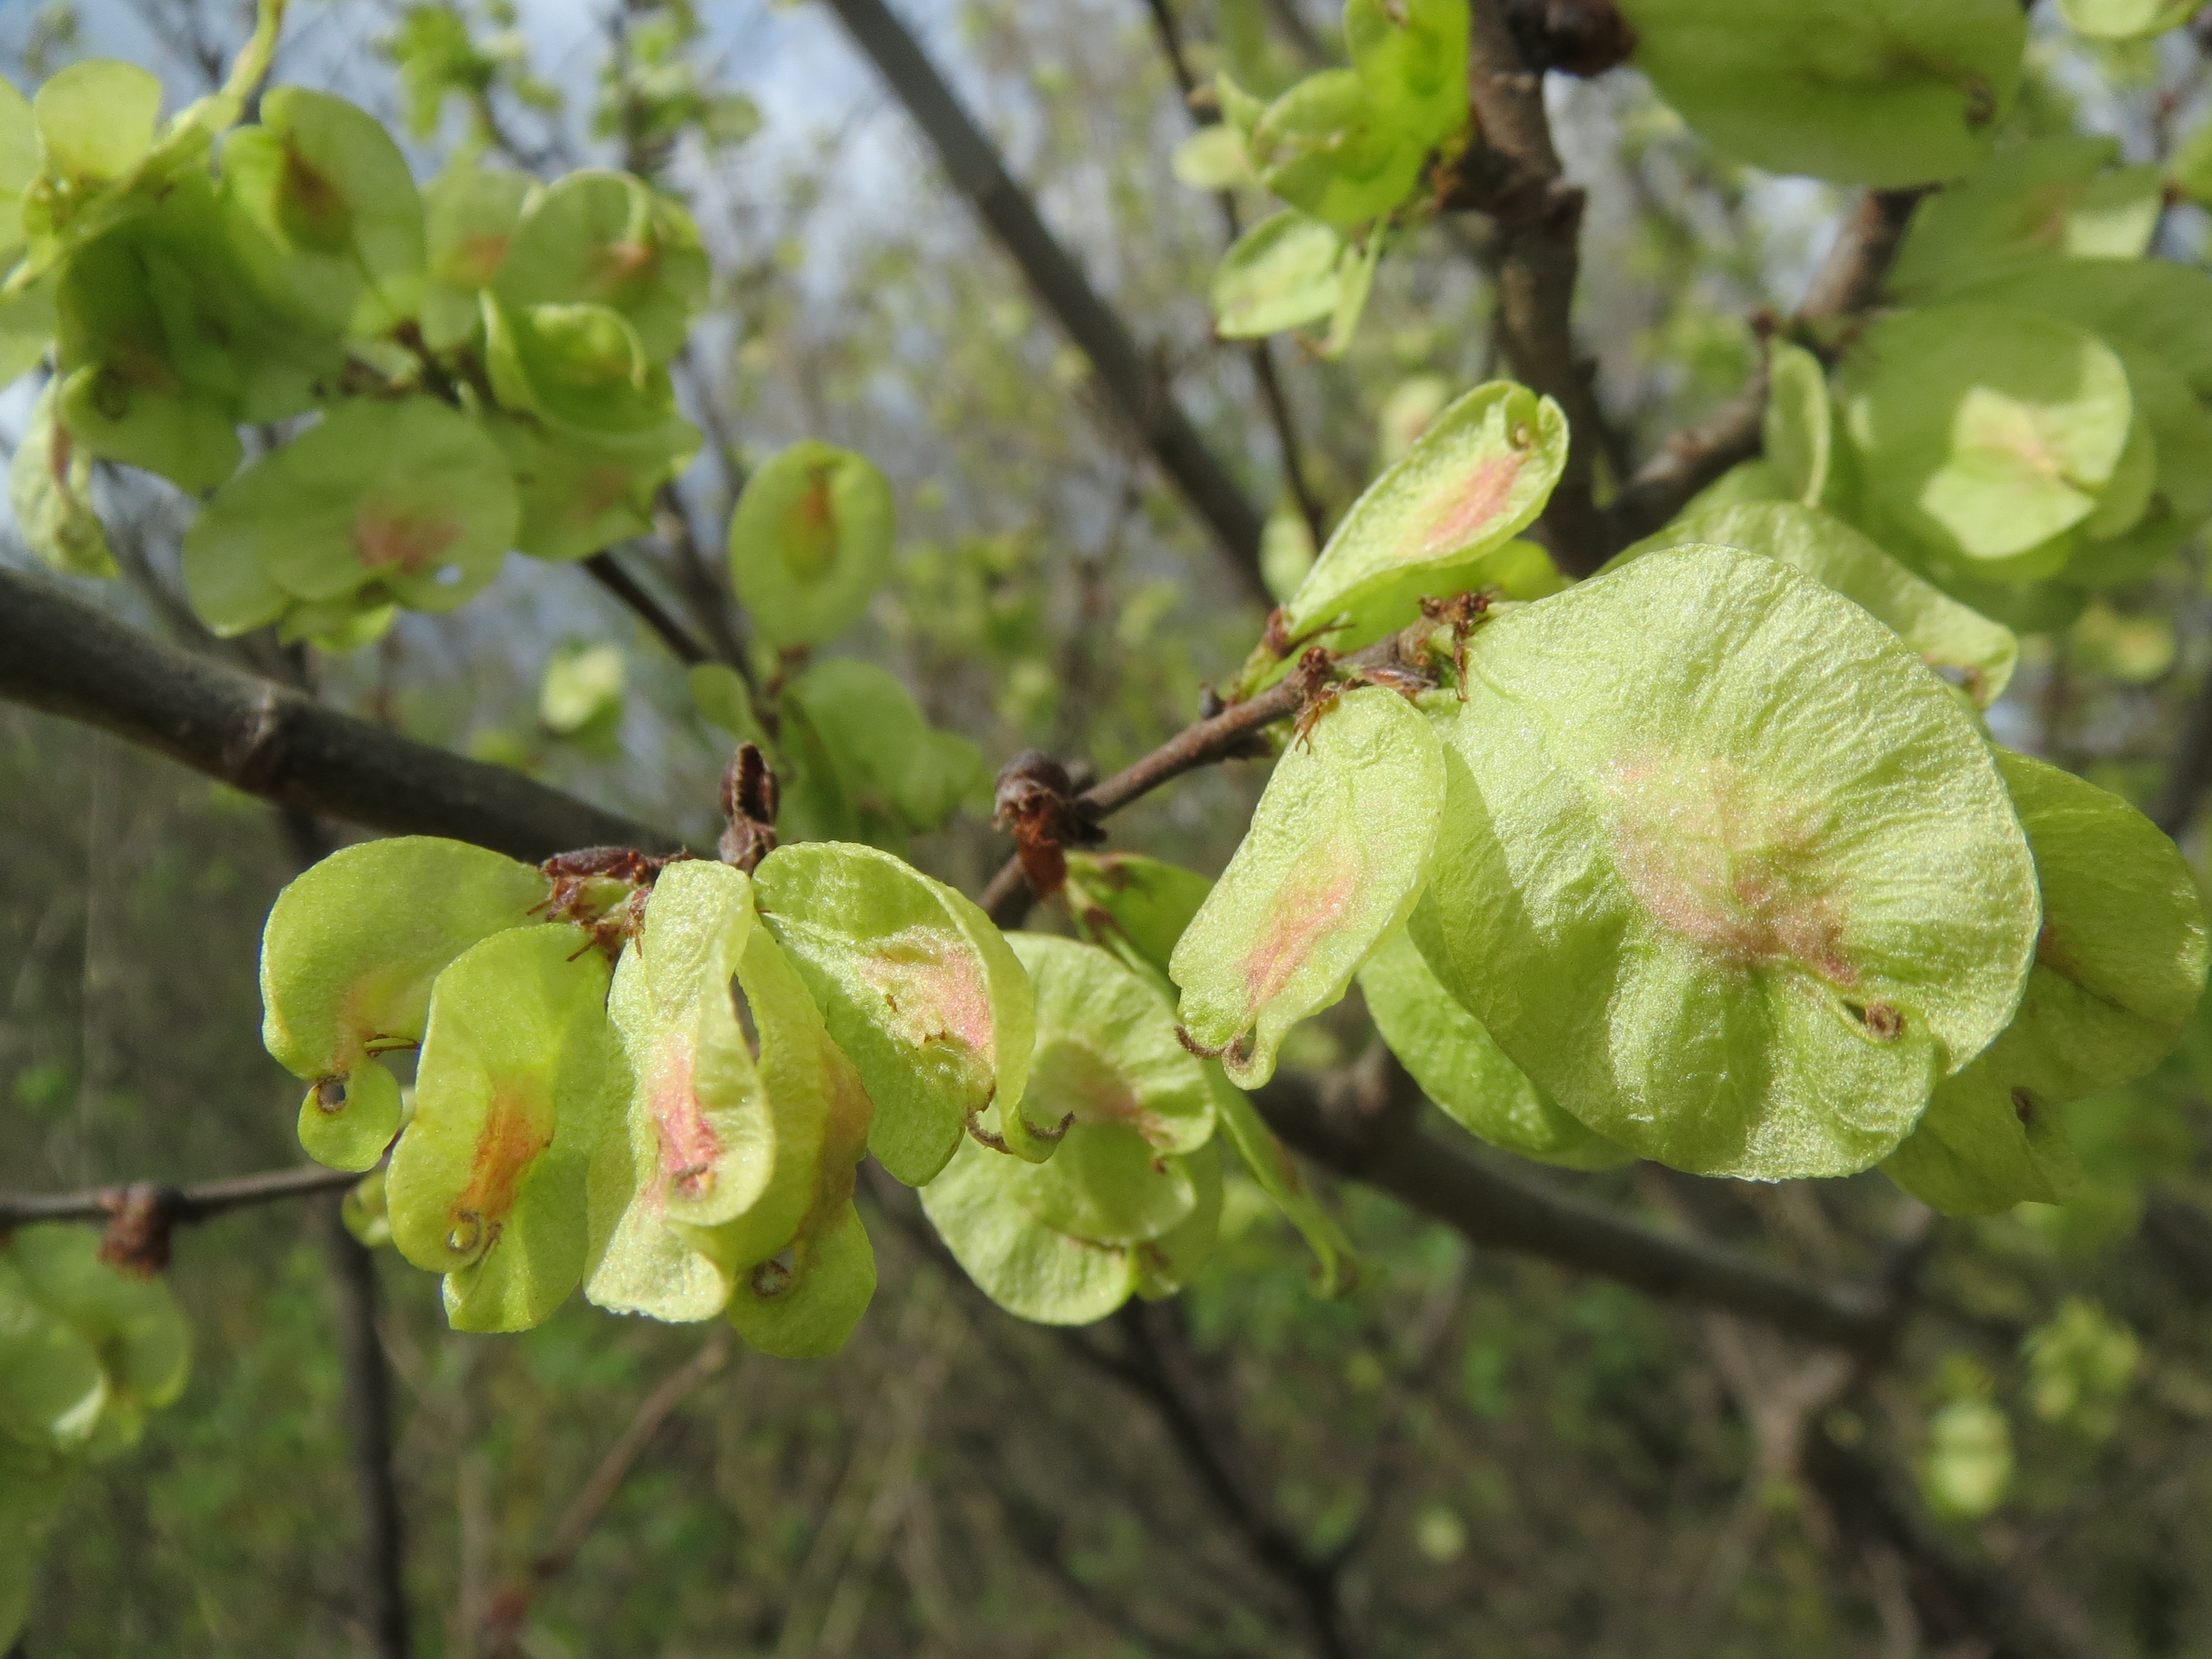
tree, nature, branch, blossom, plant, fruit, leaf, flower, food, green, produce, macro, botany, flora, seeds, shrub, deciduous, flowering plant, ulmus minor, field elm, woody plant, land plant